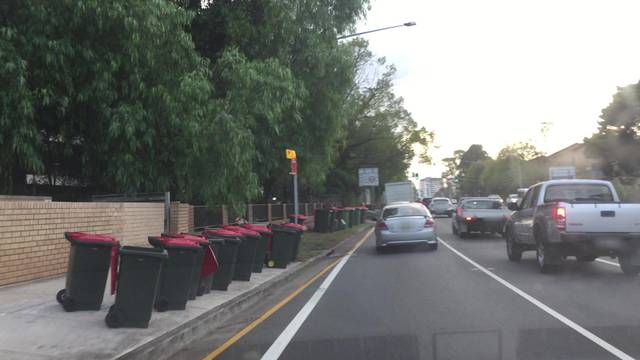
Region: Australia
Coordinates: -33.819, 150.997